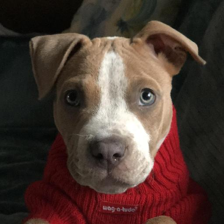
Label: animals